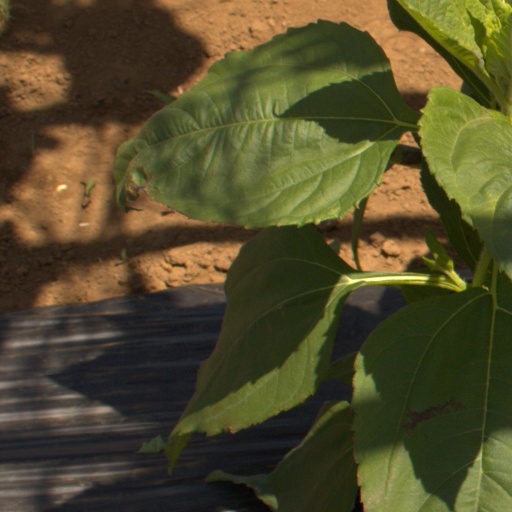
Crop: Jerusalem artichoke